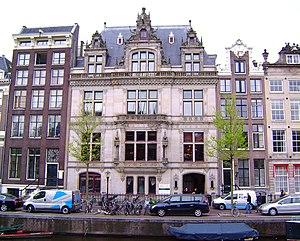
L'Institut néerlandais de documentation de guerre, également dit Institut néerlandais d'études militaires, est une organisation basée aux Pays-Bas qui gère des archives et réalise des études historiques sur l'occupation du pays pendant la Seconde Guerre mondiale. Initialement un Institut d'État, il fait partie de l'Académie royale des arts et des sciences néerlandaise depuis le 1ᵉʳ janvier 1999. Son premier directeur était Louis de Jong, qui publia l'histoire du Royaume des Pays-Bas pendant la Seconde Guerre mondiale, une œuvre de 28 livres et 18 000 pages, de 1955 jusqu'à 1988.